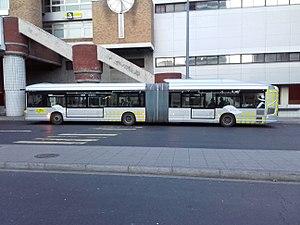
Heuliez GX 437 hybride en gare routière de Cergy-Préfecture
L'Heuliez Bus GX 437 est un autobus articulé à plancher bas fabriqué et commercialisé depuis 2014 par le constructeur français Heuliez Bus, filiale du groupe Iveco Bus. Les versions midibus et standard seront également disponibles, nommés GX 137 et GX 337. Il fait partie de la gamme Access'Bus. Il est équipé d'un moteur Cursor Iveco ayant la norme européenne de pollution Euro 6. Il succède au GX 427.